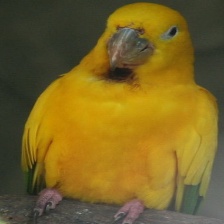
Species: GOLDEN PARAKEET
Scientific name: GUARUBA GUAROUBA